Battle of Mukden

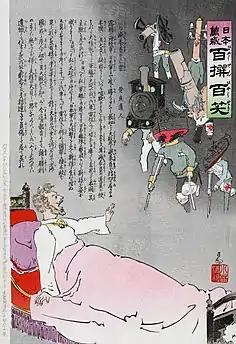
Japanese propaganda from the war: woodcut print showing Tsar Nicholas II waking from a nightmare of the battered and wounded Russian forces returning from battle. Artist Kobayashi Kiyochika, 1904 or 1905.

With the defeat of the Russian Manchurian Army in Mukden, the Russian forces were driven out of southern Manchuria. However, with problems concerning its overstretched supply lines, the Japanese army failed to destroy the Russian forces stationed in the region completely and Kuropatkin's forces, though severely demoralized and short of supplies, were still largely intact. But the battle of Mukden was decisive enough to shatter the Russians' morale and, with the unfinished Trans-Siberian railroad now in Japanese hands, undermined the tsarist government's war effort. The final, decisive battle of the war would be eventually fought on the waters of Tsushima.